Japanese spider crab

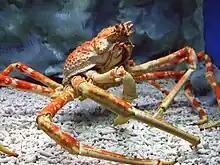
A Japanese spider crab at the Manila Ocean Park, the Philippines

The Japanese spider crab has the greatest leg span of any known arthropod, reaching up to from claw to claw. The body may grow to in carapace width and the whole crab can weigh up to —second in mass only to the American lobster among all living arthropod species. The males have the longer chelipeds; females have much shorter chelipeds, which are shorter than the following pair of legs.